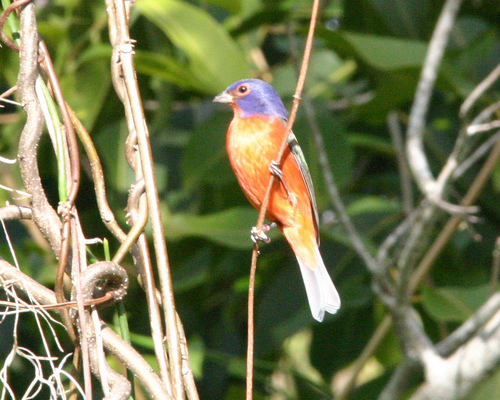
a shiny orange bodied bird with a shiny purple head.
bird has purple head, mottle gray wings, and sheen orange breast with white tail, short sharp, powerful beak.
the small bird has a orange brown body and it's beak is short and not short.
this is an orange bird with a black wing and a blue head.
this bird is orange and blue in color with a small beak, and red eye rings.
this bird has an orange eyering, purple crown, gray bill, orange throat, chest and belly, grayish primaries and brown foot.
this bird is red with blue and has a very short beak.
this bird has a purple crown, orange primaries, and a orange belly.
this colorful bird has a purple head and orange belly, the tail is clad in white feathers.
this bird has a short pointed bill, with and orange breast.
Species: Painted Bunting